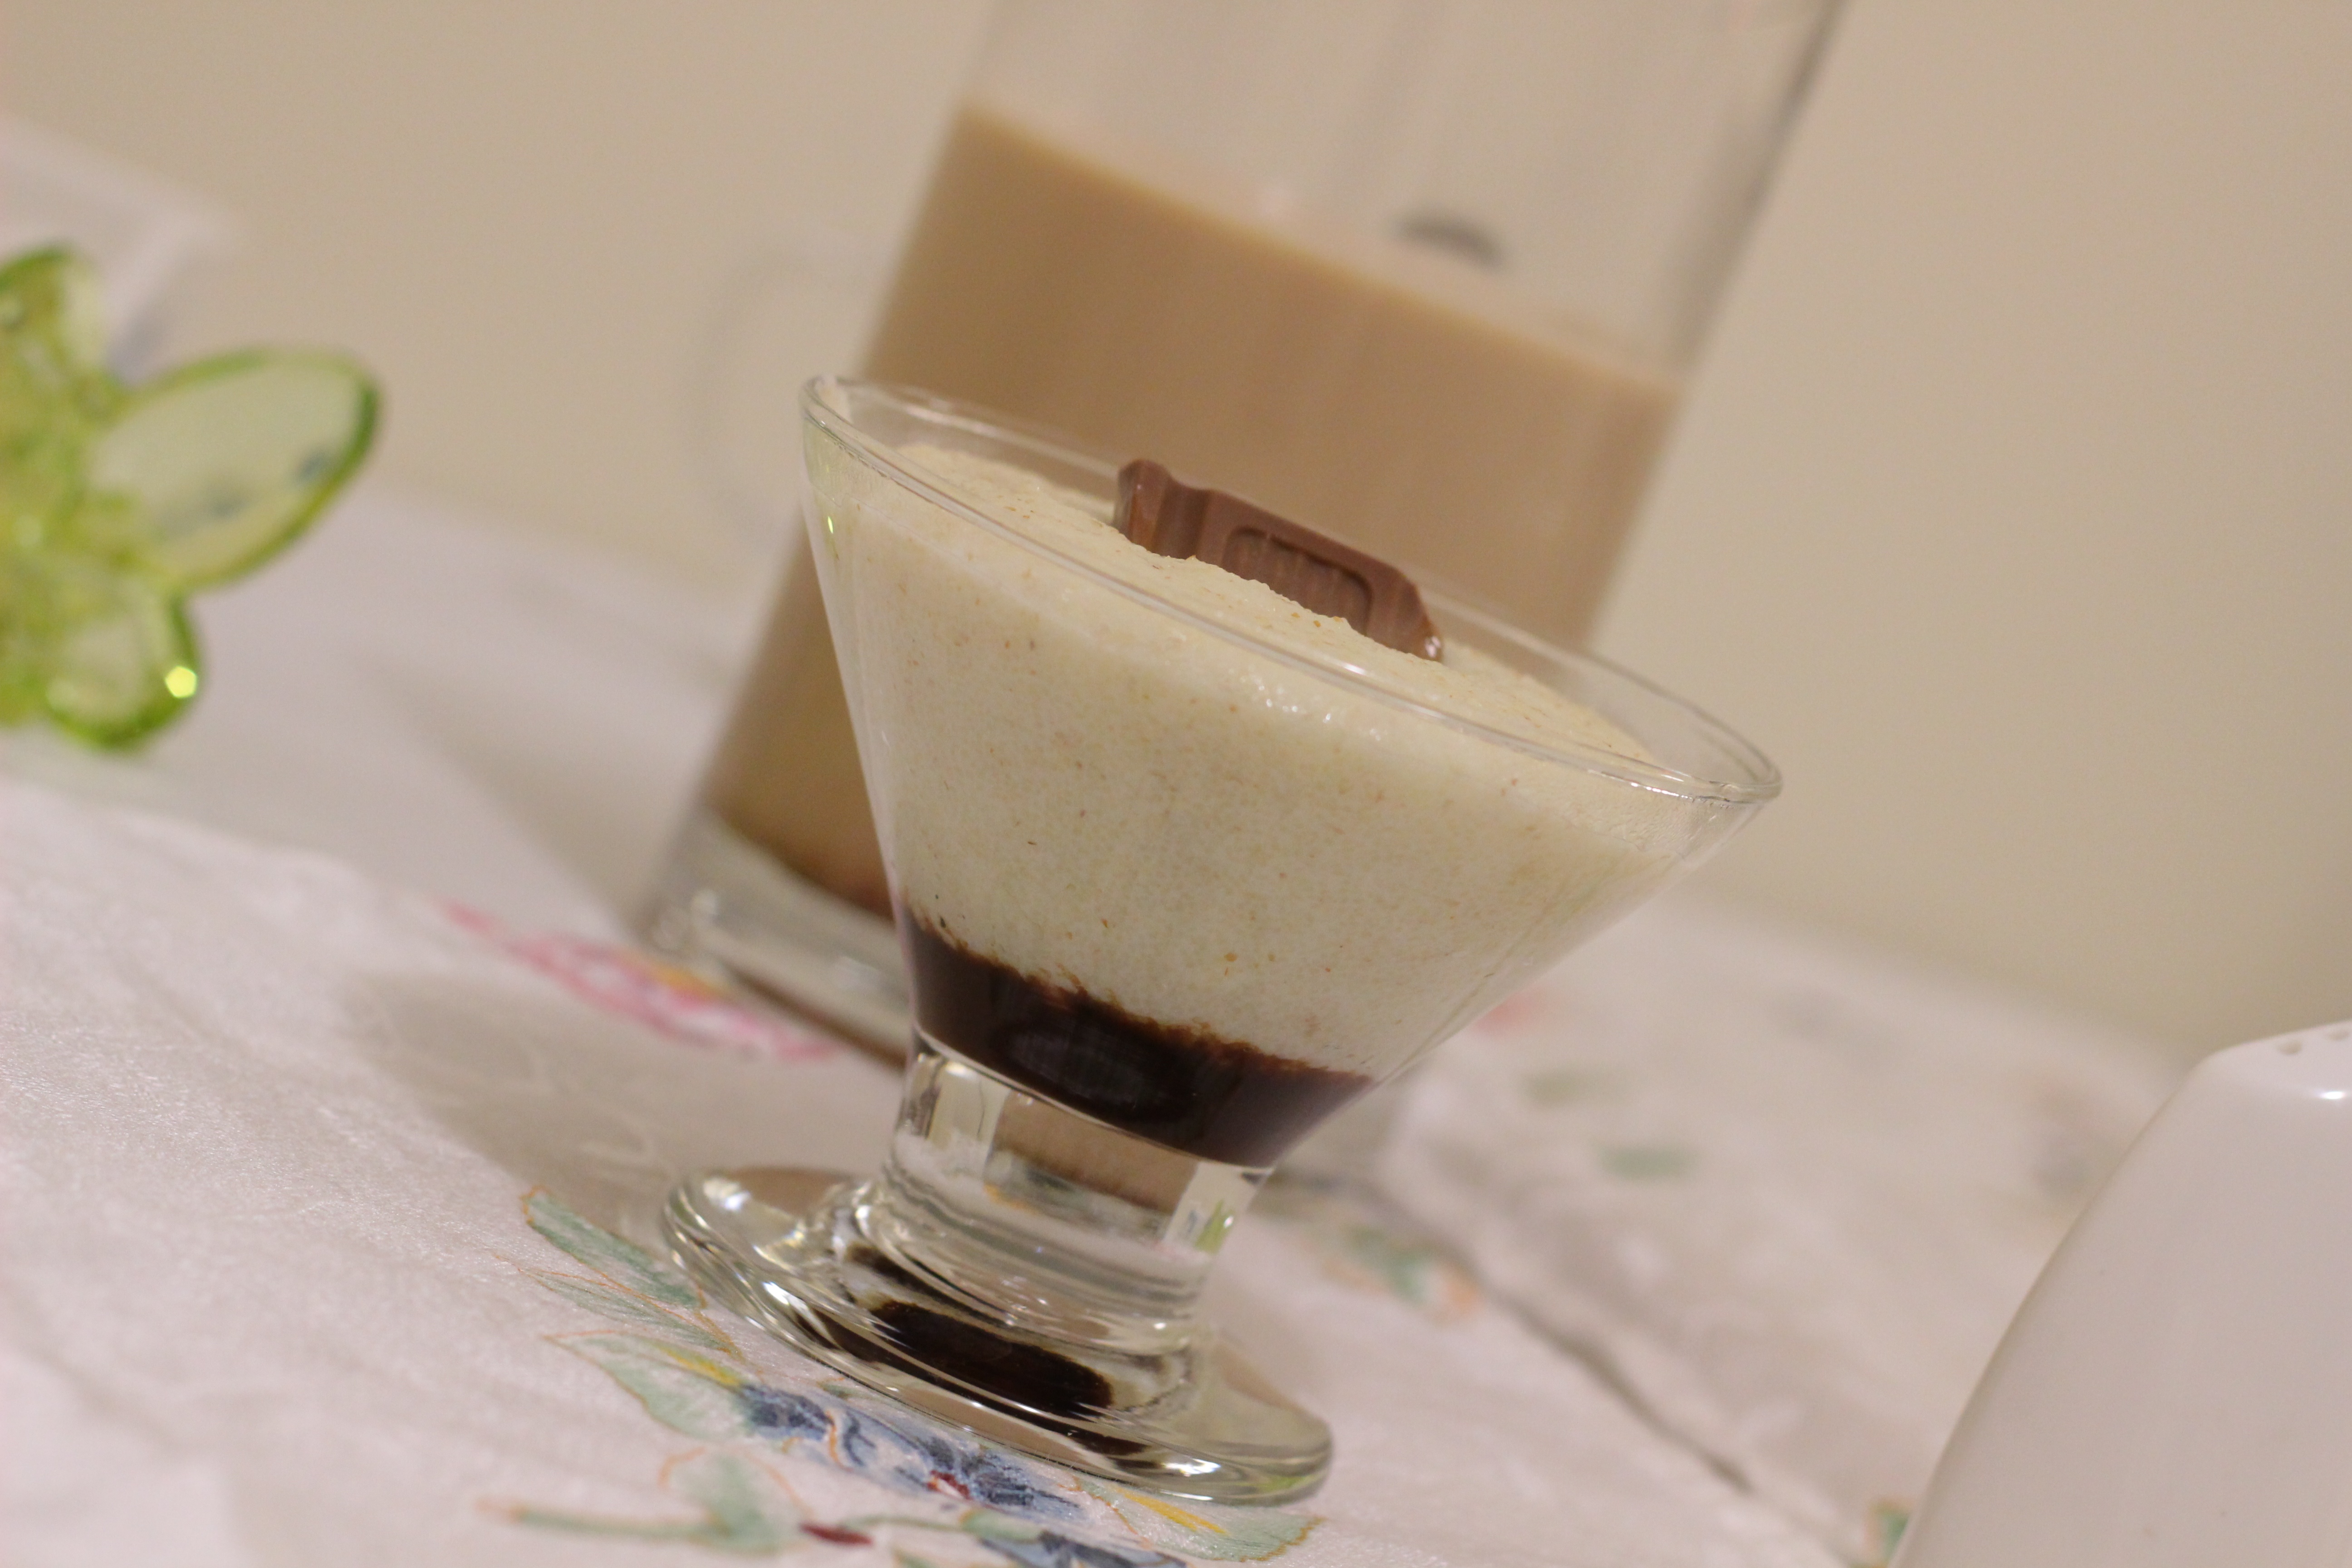
food, drink, dessert, dairy product, flavor, milkshake